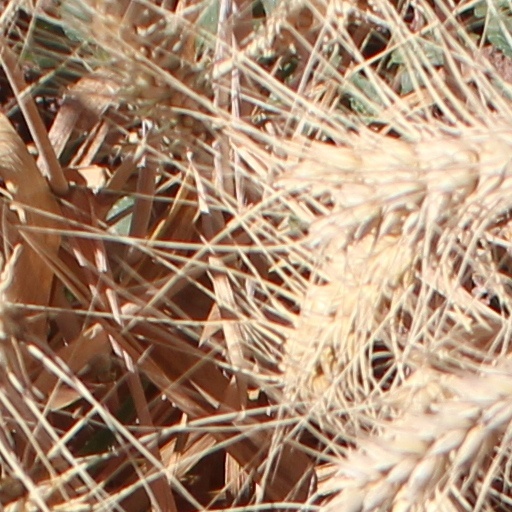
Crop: wheat